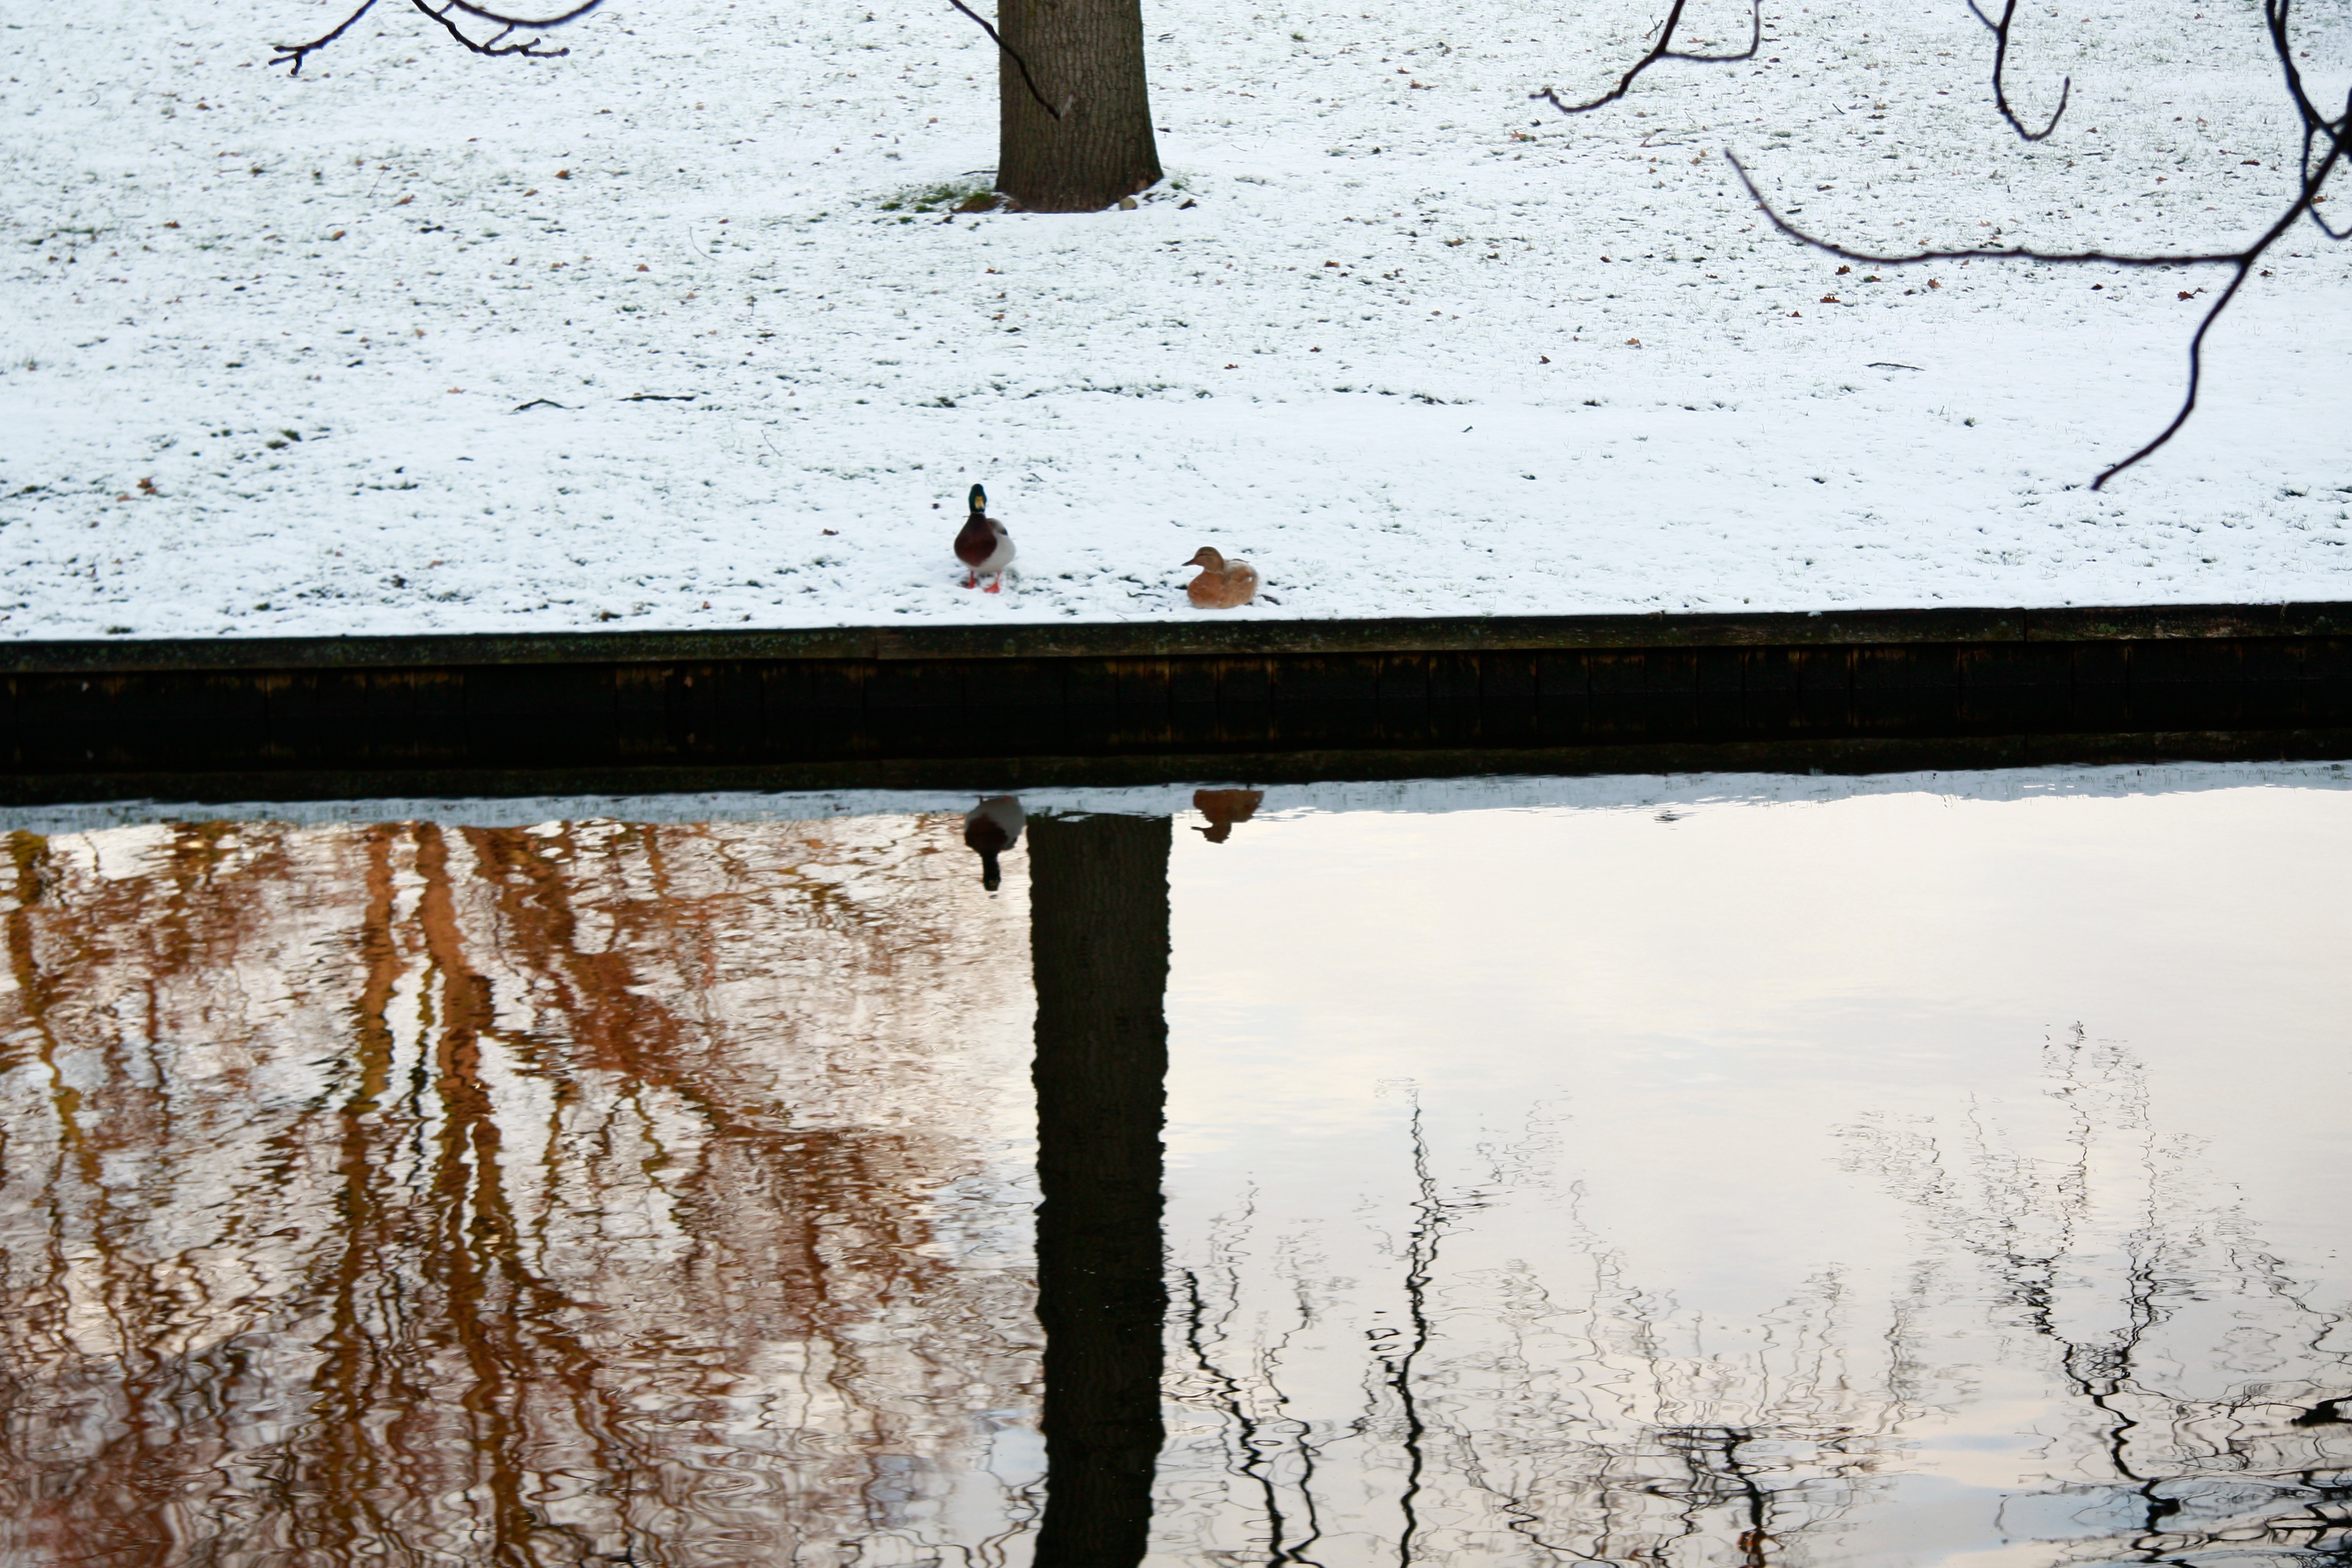
tree, water, branch, snow, winter, wood, window, wall, ice, reflection, weather, season